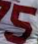
Number: 5